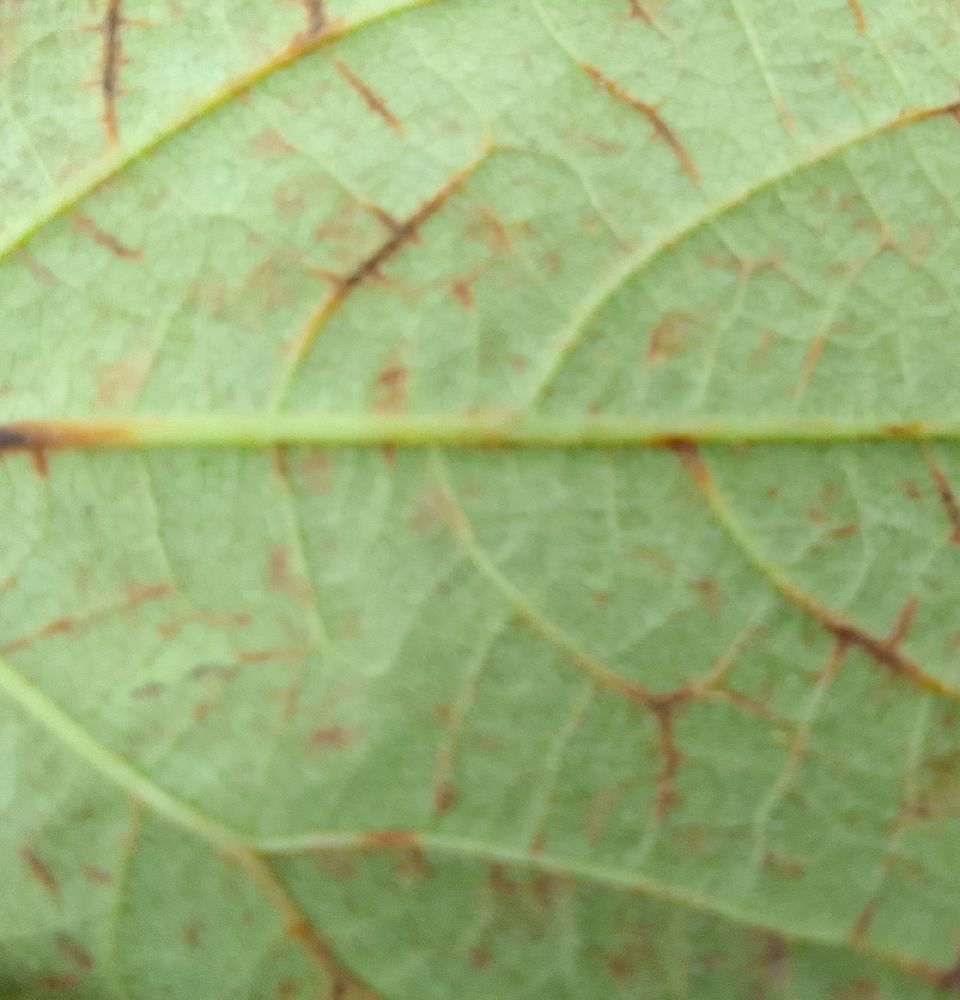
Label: anthracnose